1954 NCAA basketball championship game

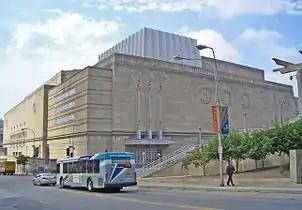
The Municipal Auditorium in Kansas City, Missouri, hosted the championship game.

The 1954 NCAA University Division Basketball Championship Game was the finals of the 1954 NCAA basketball tournament and it determined the national champion for the 1953-54 NCAA men's basketball season. The game was played on March 20, 1954, at Municipal Auditorium in Kansas City, Missouri. It featured the independent Bradley Braves, and the independent La Salle Explorers.